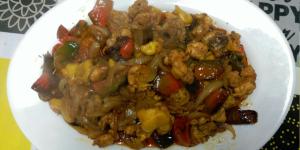
pollo frito con cebolla y pimiento